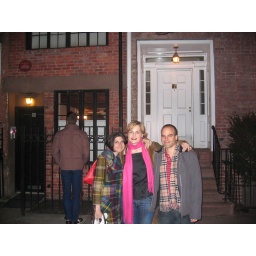
the boy behind us is looking at the skinniest house in manhattan